Philosophy

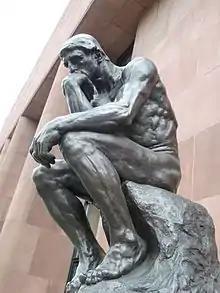

Philosophy ('love of wisdom' in Ancient Greek) is a systematic study of general and fundamental questions concerning topics like existence, reason, knowledge, value, mind, and language. It is a rational and critical inquiry that reflects on its methods and assumptions.